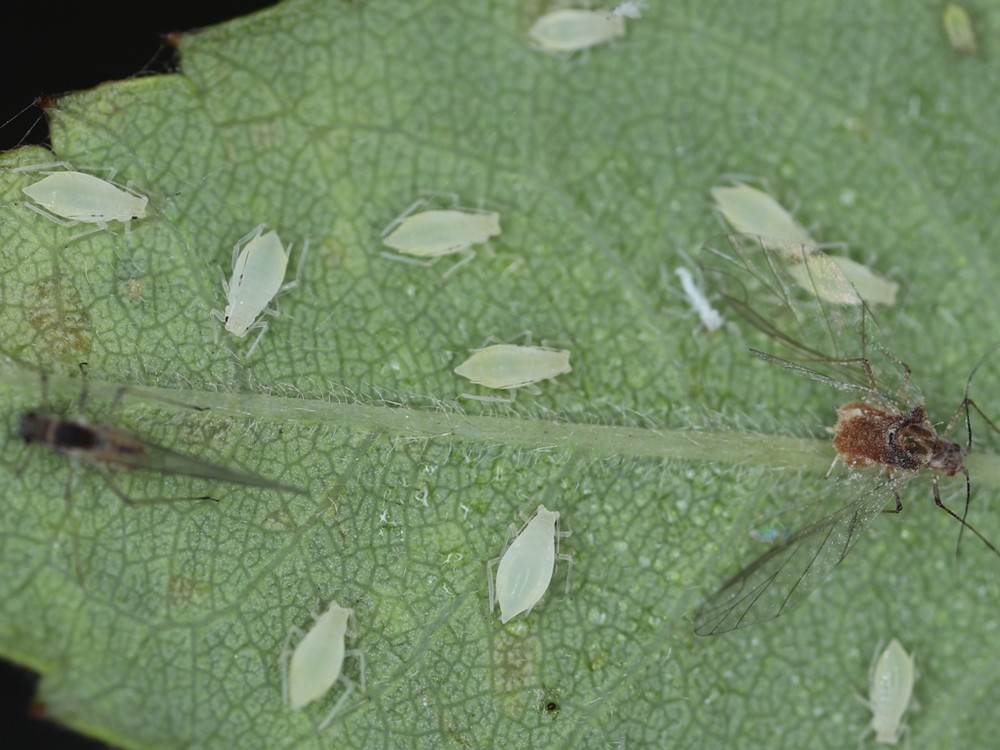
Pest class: rose_grain_aphid